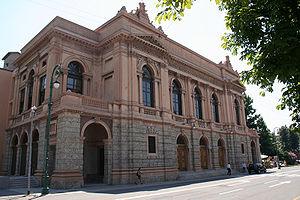
Bergame est une ville italienne, d'environ 122 000 habitants, capitale de la province du même nom, située en Lombardie, région de la plaine du Pô, à environ 50 km au nord-est de Milan.